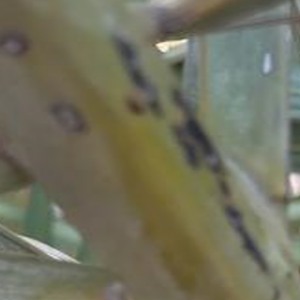
Label: Black Scorch